Long gun

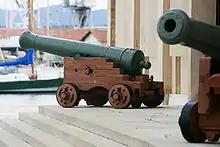
Long guns on display in front of the Préfecture maritime in Toulon

In historical navy usage, a long gun was the standard type of cannon mounted by a sailing vessel, called such to distinguish it from the much shorter carronades. In informal usage, the length was combined with the weight of the shot, yielding terms like "long 9s", referring to full-length cannons firing a 9-pound round shot.